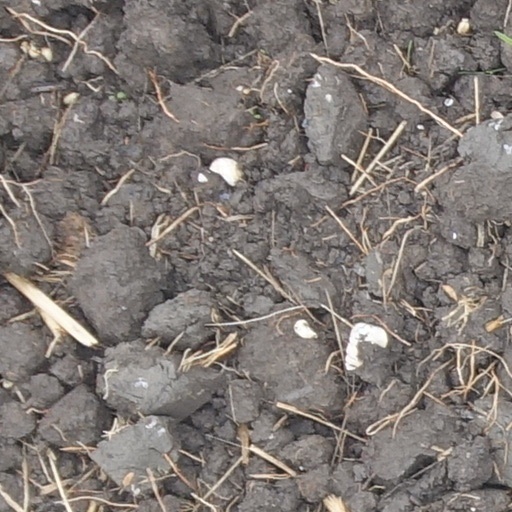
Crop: wheat